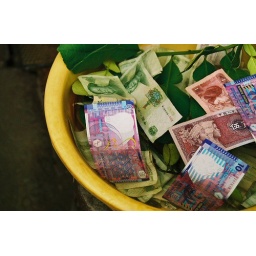
Offerings in Hong Kong and Chinese currency left in a bowl of water with leaves and petals.